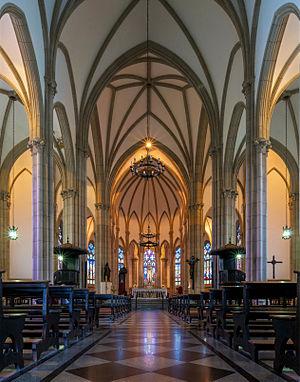
La cathédrale Saint-Pierre de Alcântara (catedral de São Pedro de Alcântara) se situe dans la ville de Petrópolis, dans une région montagneuse de l’État de Rio de Janeiro au Brésil. La cathédrale est consacrée à saint Pierre de Alcântara, saint patron de la ville et de la monarchie brésilienne. Português: A Catedral de São Pedro de Alcântara localiza-se em Petrópolis, cidade serrana no Estado do Rio de Janeiro, Brasil. É dedicada a São Pedro de Alcântara, padroeiro da cidade e da Monarquia Brasileira.
La cathédrale Saint-Pierre de Alcântara se situe dans la ville de Petrópolis, dans une région montagneuse de l’État de Rio de Janeiro au Brésil. La cathédrale est consacrée à saint Pierre de Alcântara, saint patron de la ville et de la monarchie brésilienne.